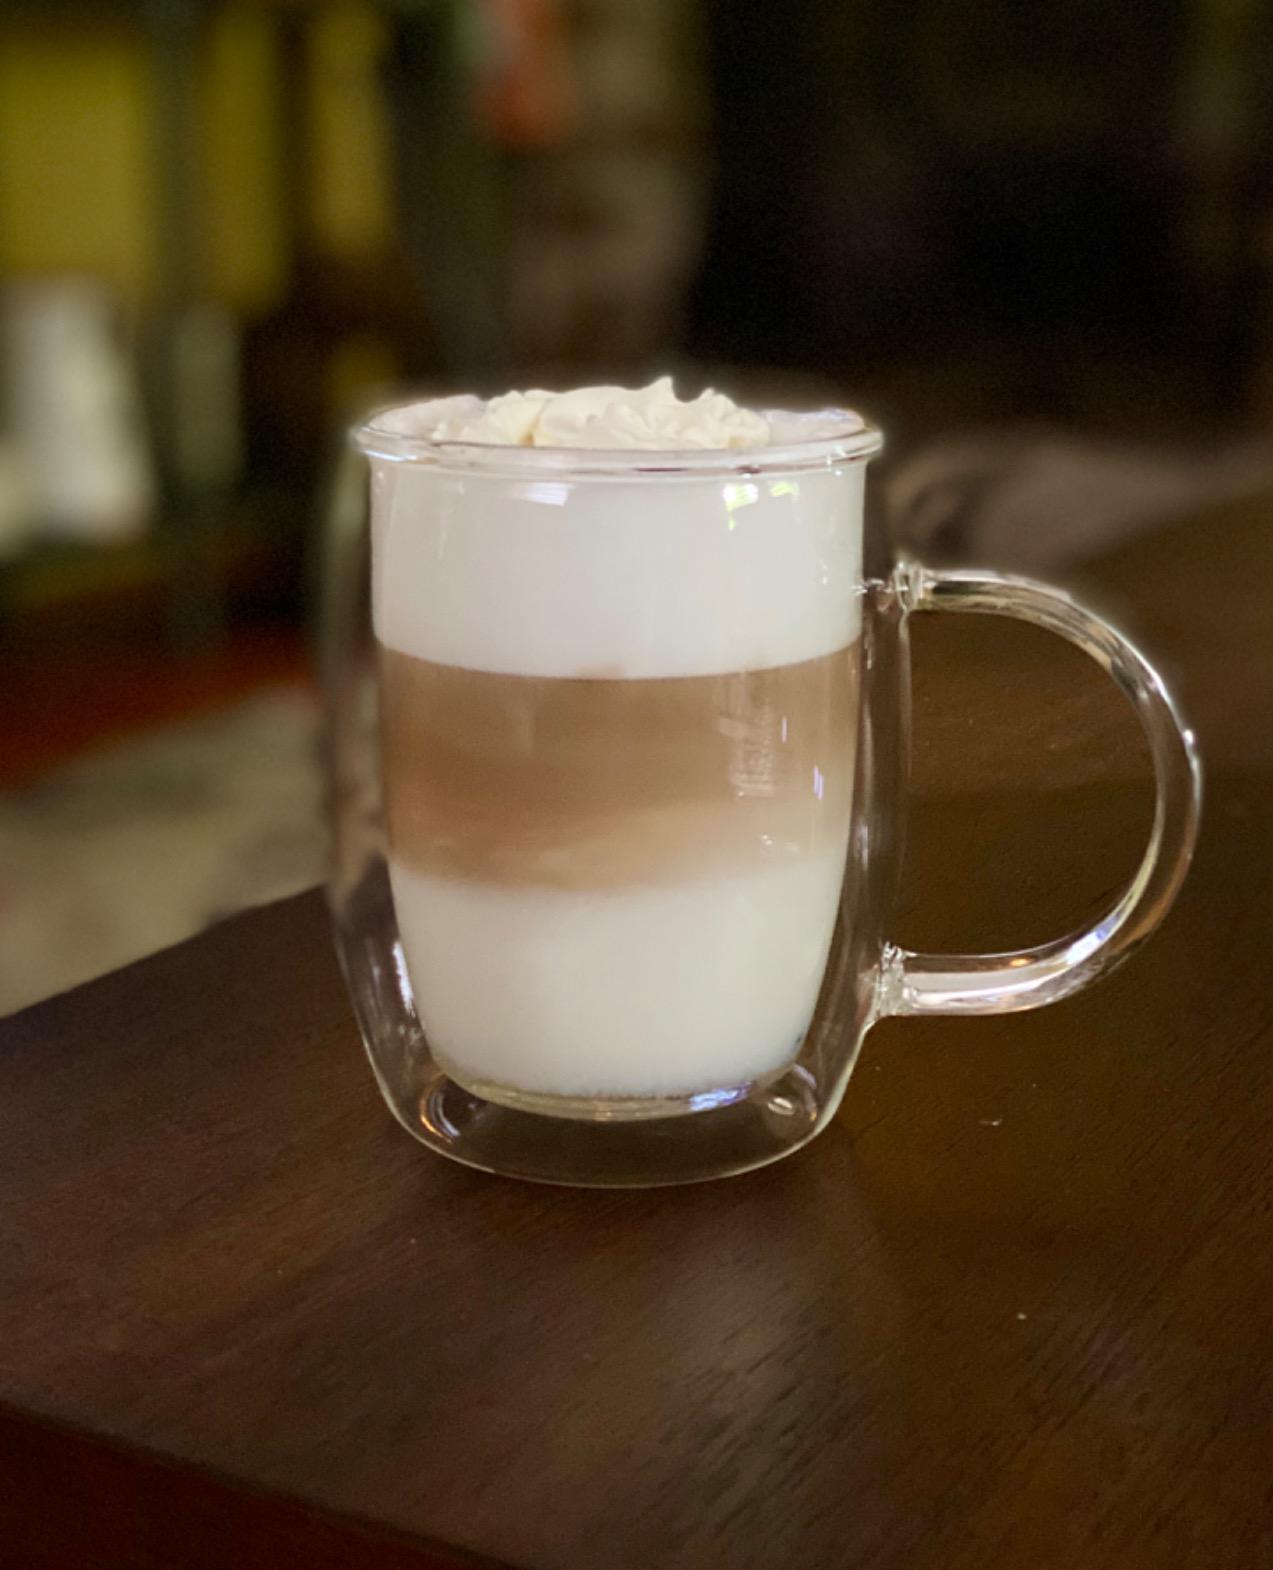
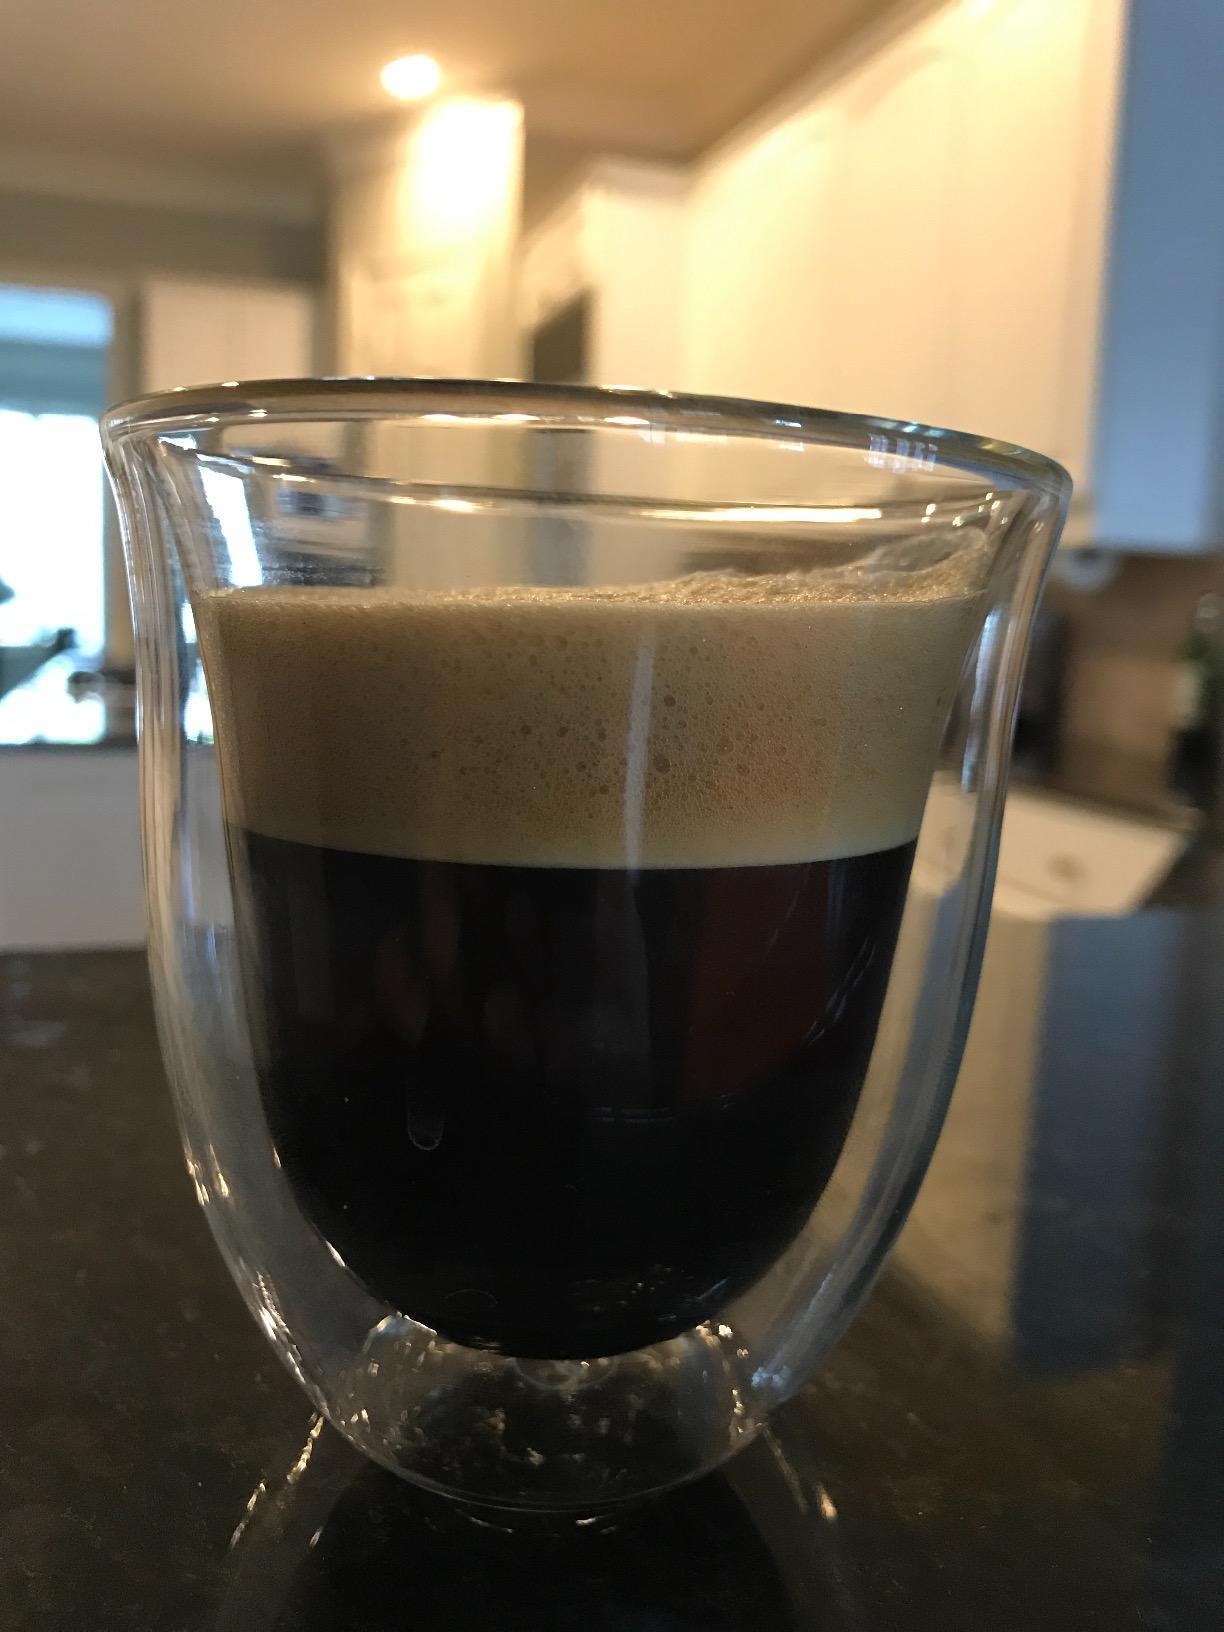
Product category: items_mug
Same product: no